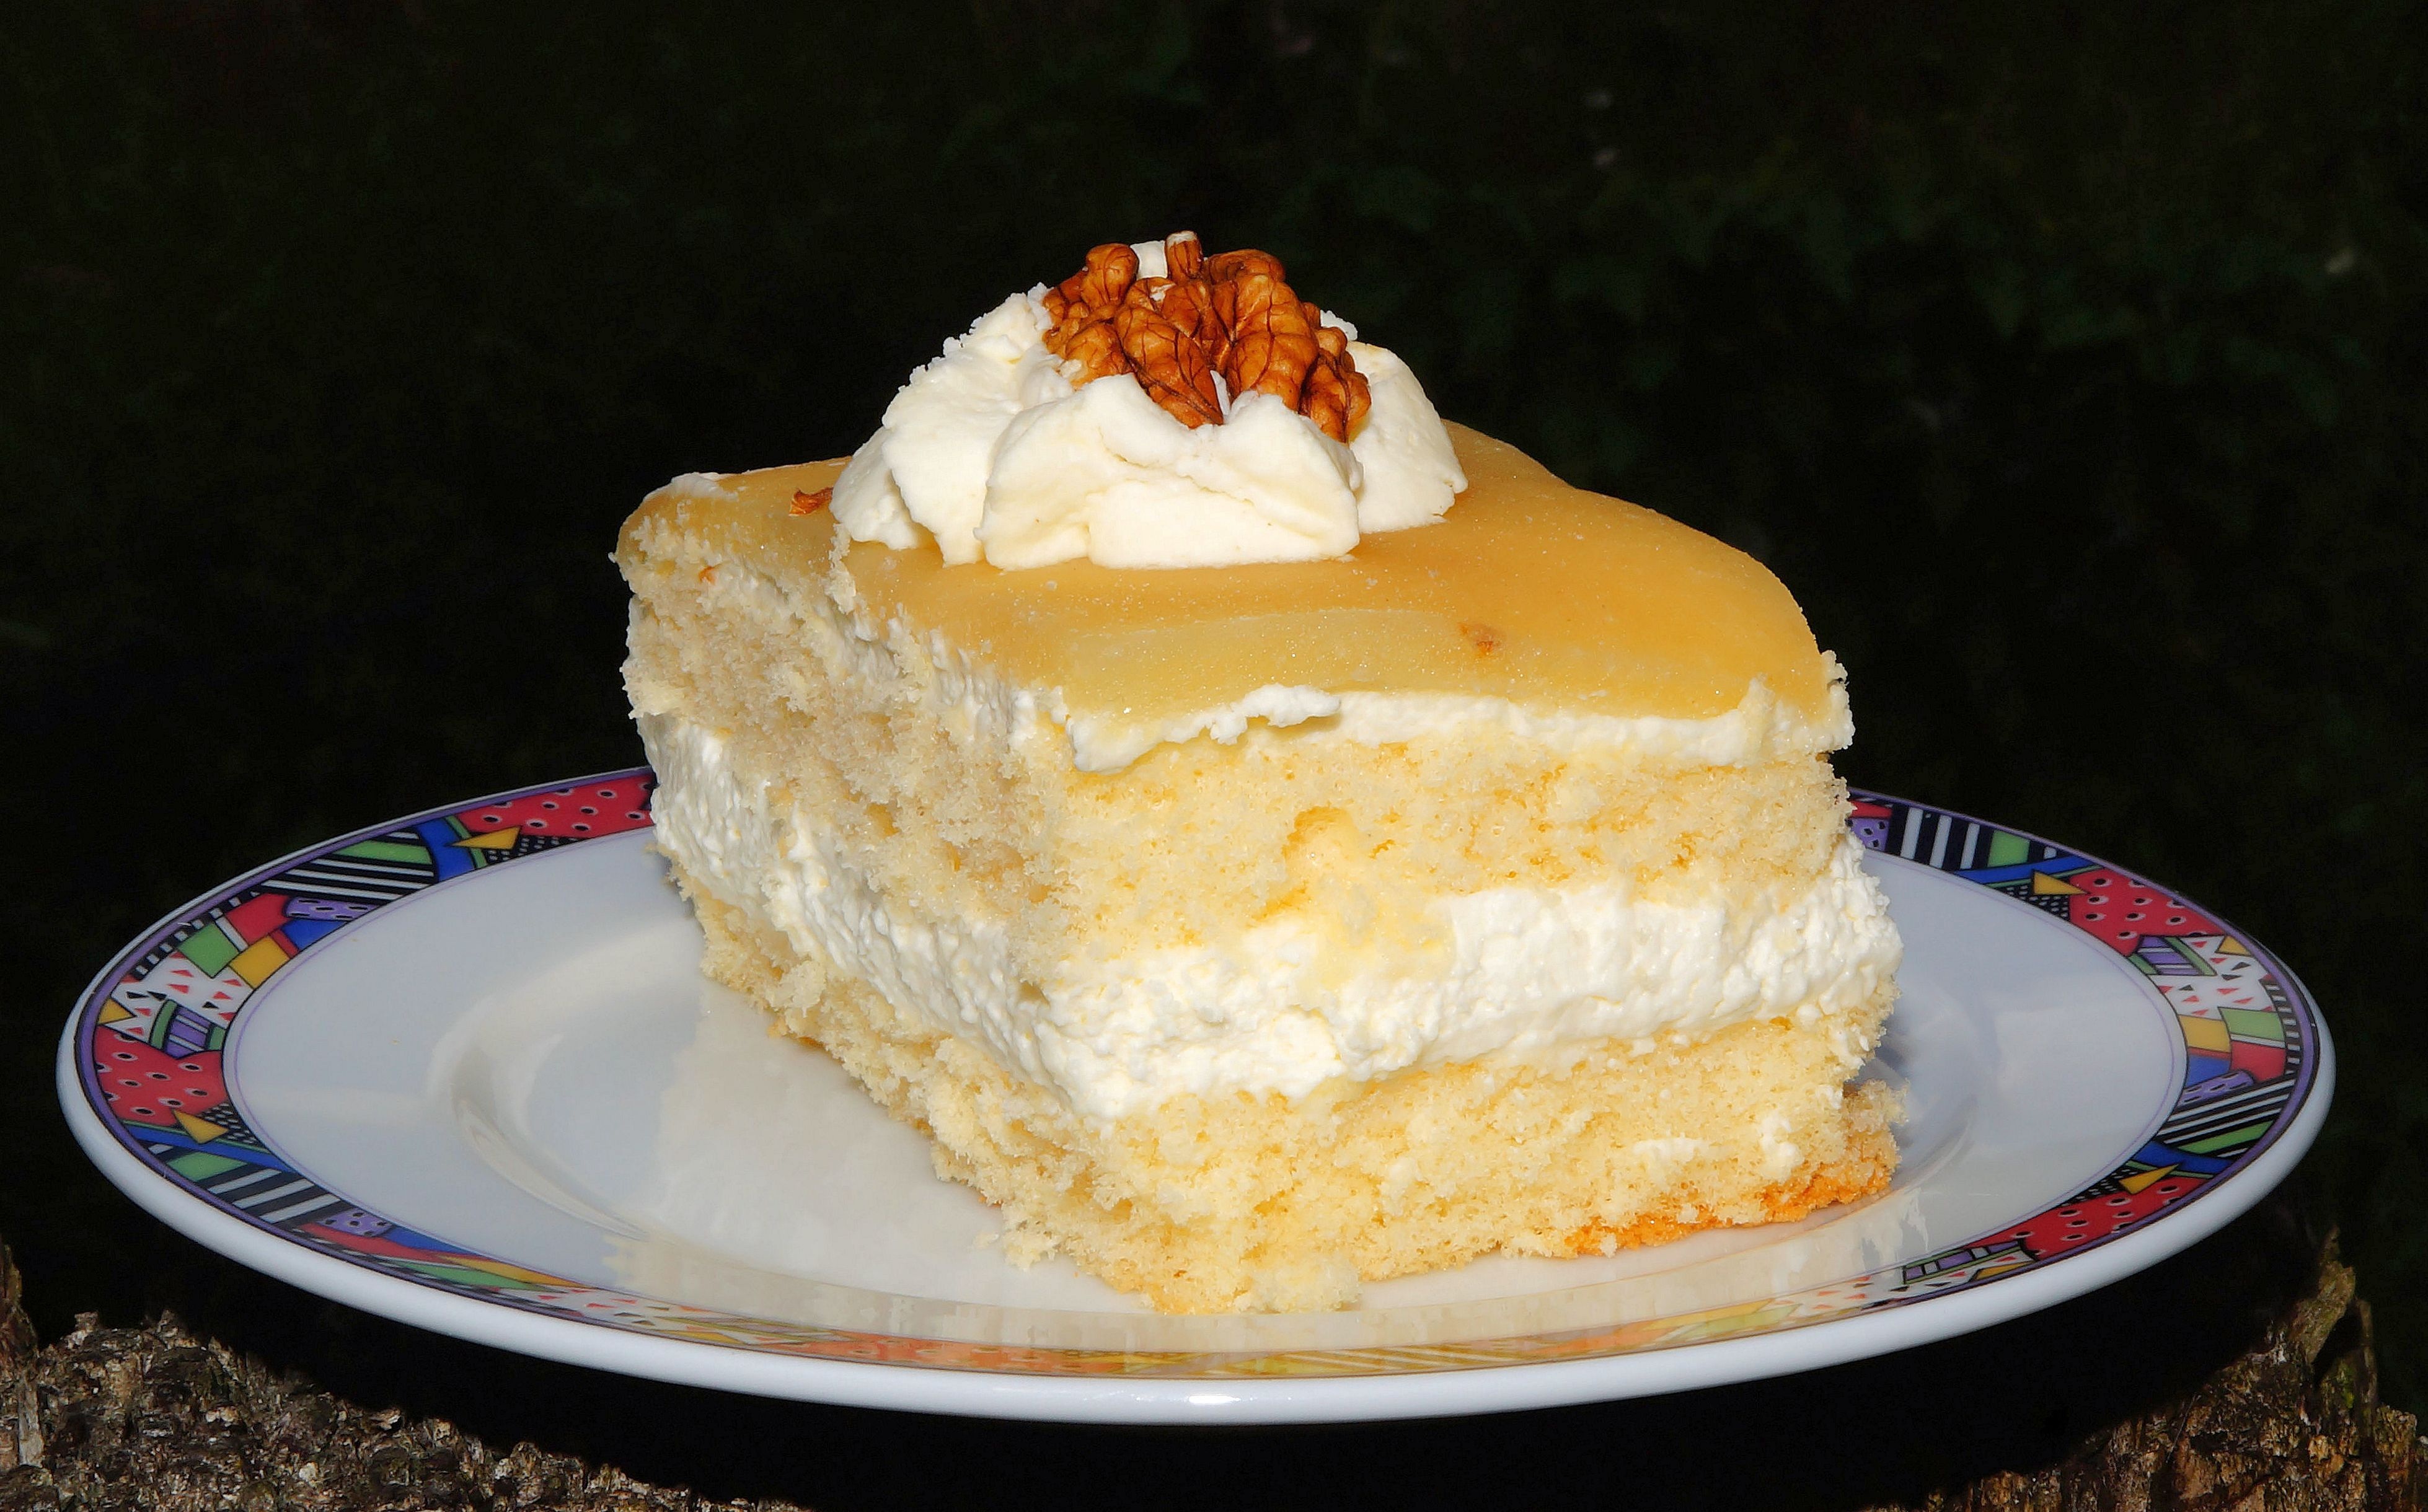
coffee, dish, food, produce, dessert, cuisine, delicious, cake, whipped cream, icing, cheesecake, baked goods, flavor, marzipan, torte, mascarpone, niederegger, buttercream, carrot cake, semifreddo, nut cake, l beck nut cake